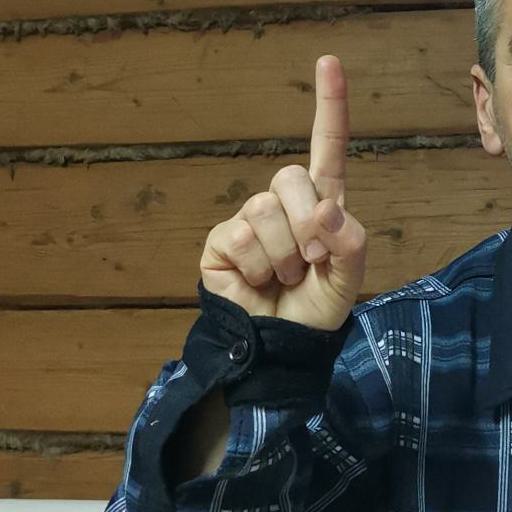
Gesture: one